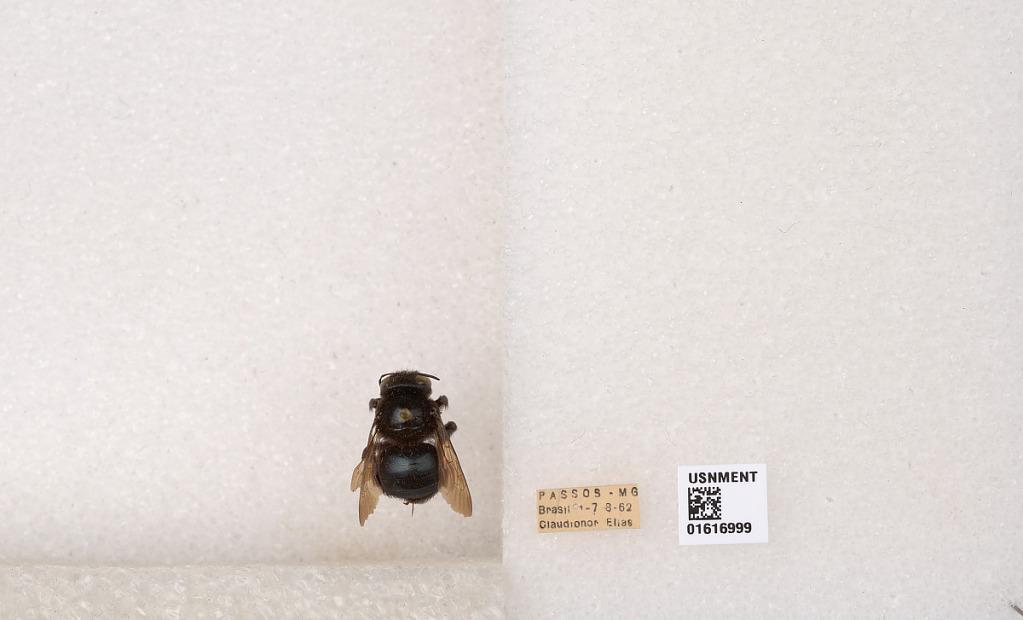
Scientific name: Xylocopa (Schonnherria) subcyanea Pérez
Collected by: C. Elias
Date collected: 1962-10-7
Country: Brazil
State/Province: Minas Gerais
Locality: Passos